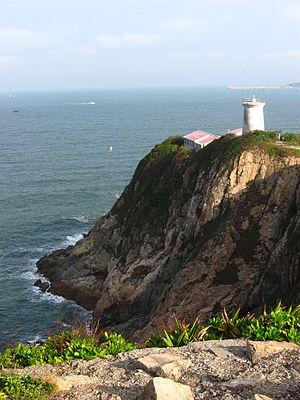
Le cap D'Aguilar, aussi connu sous le nom de Hok Tsui, est un cap situé au sud-est de l'île de Hong Kong, plus précisément au sud de Shek O et du Cime D'Aguilar. La péninsule, dont le cap se trouve au côté est, porte le nom de Major-général George Charles D'Aguilar.